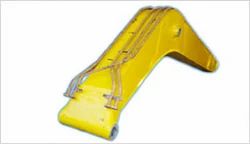
Label: Booms_Mining_And_Construction_Equipmen